Adventure Girl

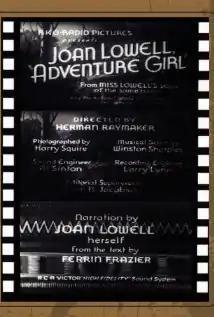
Title card from the film

Adventure Girl is a 1934 American adventure film starring and narrated by Joan Lowell. Directed by Herman C. Raymaker in pseudo-documentary fashion, it is based on a screenplay by Ferrin Frazier, who adapted Lowell's supposed autobiography, "The Cradle of the Deep", later revealed to be a work of complete fiction.